Krishna

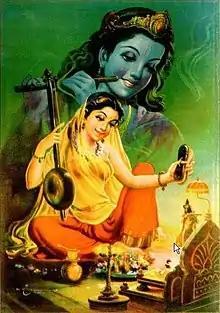
Krishna has been a major part of the Bhakti movement. One of the key devotees was Meera (pictured).

In the "Krishna Charitas", Krishna is born to Devaki and her husband, Vasudeva, in Mathura. Devaki's brother is a tyrant named Kamsa. At Devaki's wedding, according to Puranic legends, Kamsa is told by fortune tellers that a child of Devaki would kill him. Sometimes, it is depicted as an akashvani announcing Kamsa's death. Kamsa arranges to kill all of Devaki's children. When Krishna is born, Vasudeva secretly carries the infant Krishna away across the Yamuna, and exchanges him with Yashoda's daughter. When Kamsa tries to kill the newborn, the exchanged baby appears as the Hindu goddess Yogamaya, warning him that his death has arrived in his kingdom, and then disappears, according to the legends in the Puranas. Krishna grows up with Nanda and his wife, Yashoda, near modern-day Mathura. Two of Krishna's siblings also survive, namely Balarama and Subhadra, according to these legends. The day of the birth of Krishna is celebrated as Krishna Janmashtami.